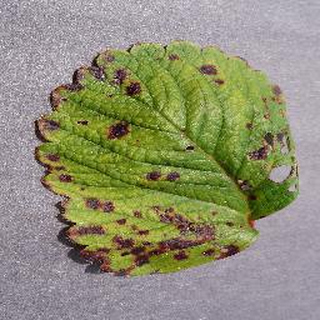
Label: strawberry_leaf_scorch